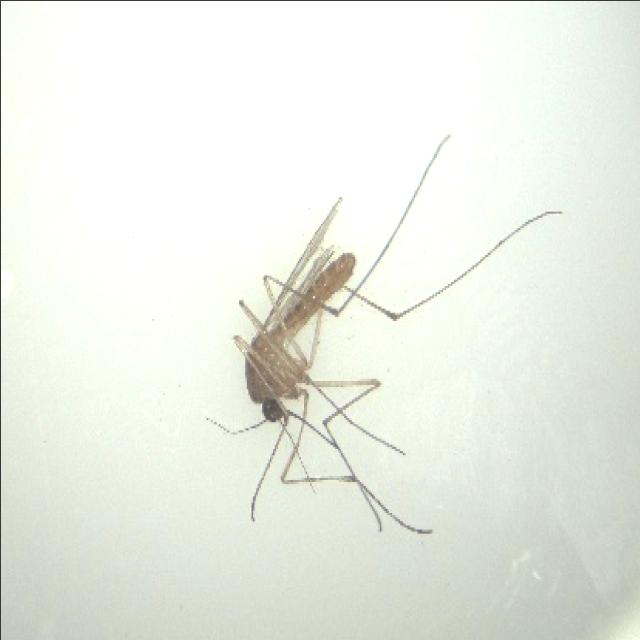
Species: culex_pipiens